Pedersen bicycle

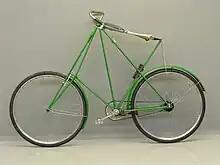
Dursley Pedersen bicycle circa 1910

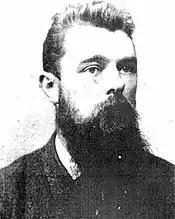
Mikael Pedersen, the inventor

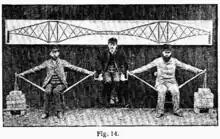
A pictorial explanation of the famous cantilever Forth Rail Bridge that Pedersen used to market his frame design

The Pedersen bicycle, also called the Dursley Pedersen bicycle is a bicycle that was developed by Danish inventor Mikael Pedersen and produced in the English town of Dursley. Though never hugely popular, they enjoy a devoted following and are still produced today. Their unusual frame is described as "pure cross", was marketed as cantilever, and features a distinctive hammock-style saddle. Variations include lightweight racing, tandem, and folding designs. Other Pedersen innovations include two and three-speed internally geared rear hubs.